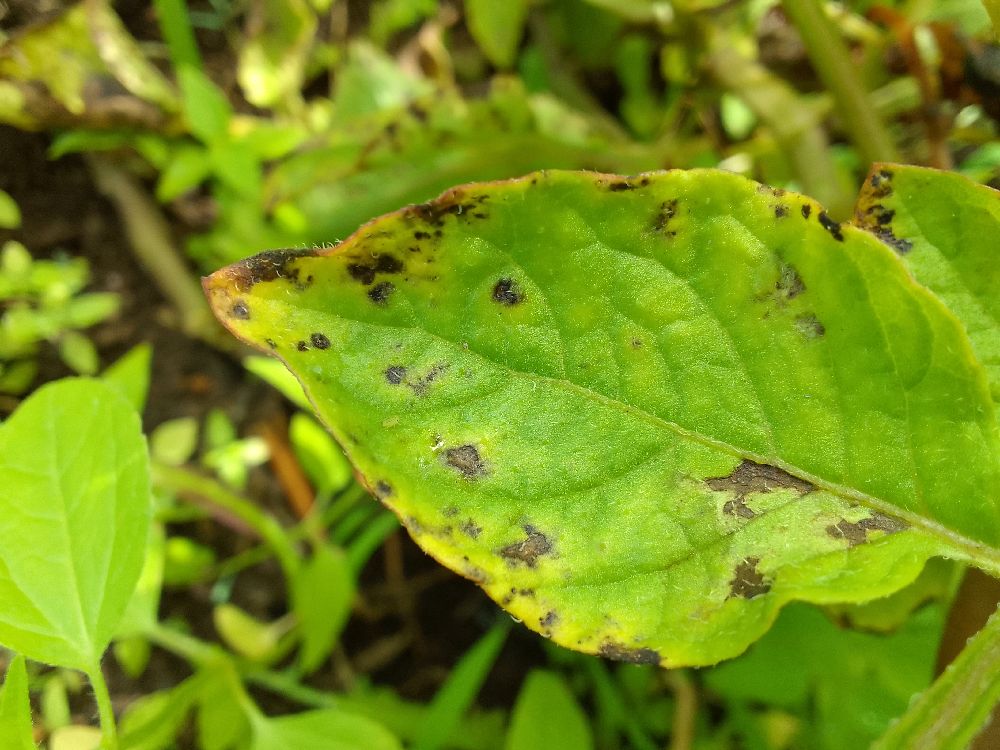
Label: Early blight